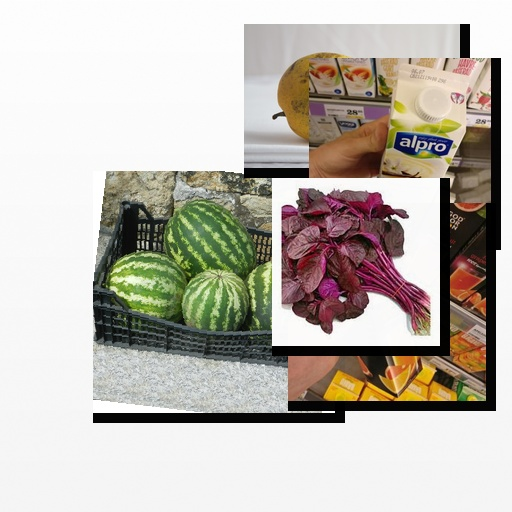
Food items: orange_red_grapefruit_juice, vanilla_soy_yogurt, amaranth, watermelon, mango